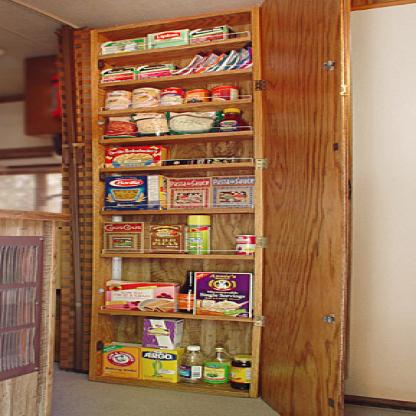
Scene: Indoor